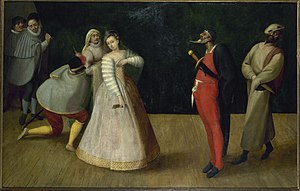
Commedia dell'arte
Gelosi-truppen.
Commedia dell'arte, har rødder tilbage til atellansk farce, opkaldt efter Atella ved Napoli og populær i Romerriget fra omkring 200 f.Kr. Det var plump lavkomik, opført som maskespil med faste scener, intriger og karakterer.